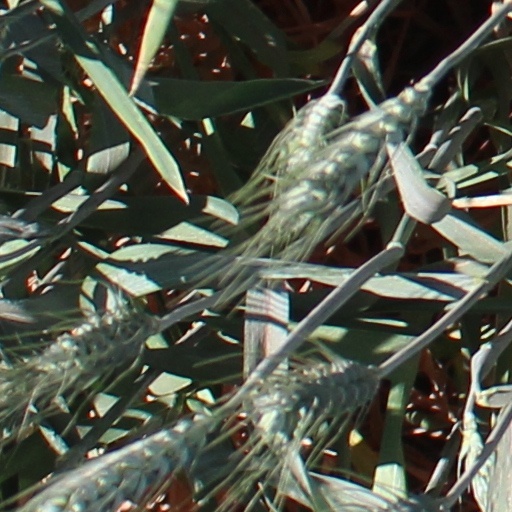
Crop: wheat